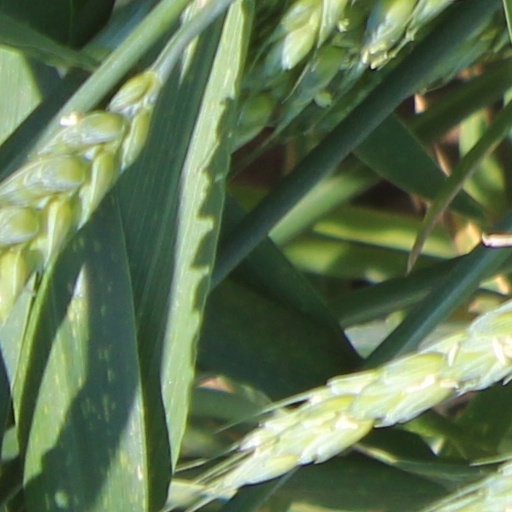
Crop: wheat